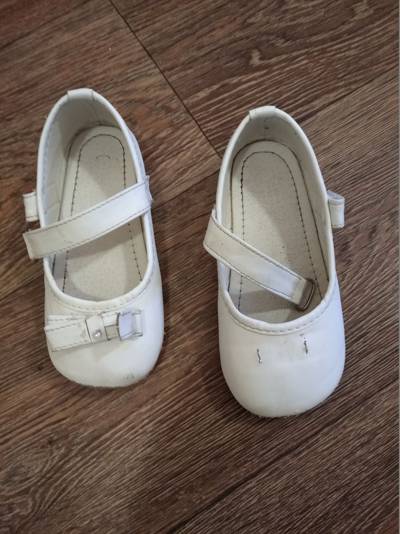
Waste category: shoes